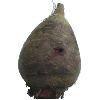
Label: beetroot